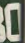
Number: 0